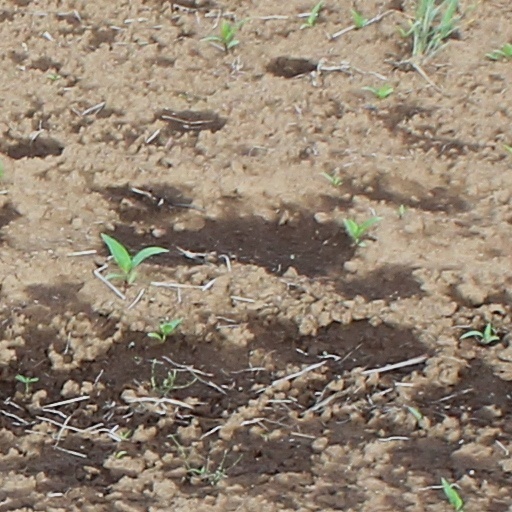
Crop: wheat